To Autumn

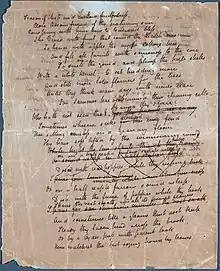
A white sheet of paper that is completely filled with a poem in cursive hand writing. Many of the lines mid-way down the page are crossed out.

During the spring of 1819, Keats wrote many of his major odes: "Ode on a Grecian Urn", "Ode on Indolence", "Ode on Melancholy", "Ode to a Nightingale", and "Ode to Psyche". After the month of May, he began to pursue other forms of poetry, including the verse tragedy "Otho the Great" in collaboration with friend and roommate Charles Brown, the second half of "Lamia", and a return to his unfinished epic "Hyperion". His efforts from spring until autumn were dedicated completely to a career in poetry, alternating between writing long and short poems, and setting himself a goal to compose more than fifty lines of verse each day. In his free time he also read works as varied as Robert Burton's "The Anatomy of Melancholy", Thomas Chatterton's poetry, and Leigh Hunt's essays.